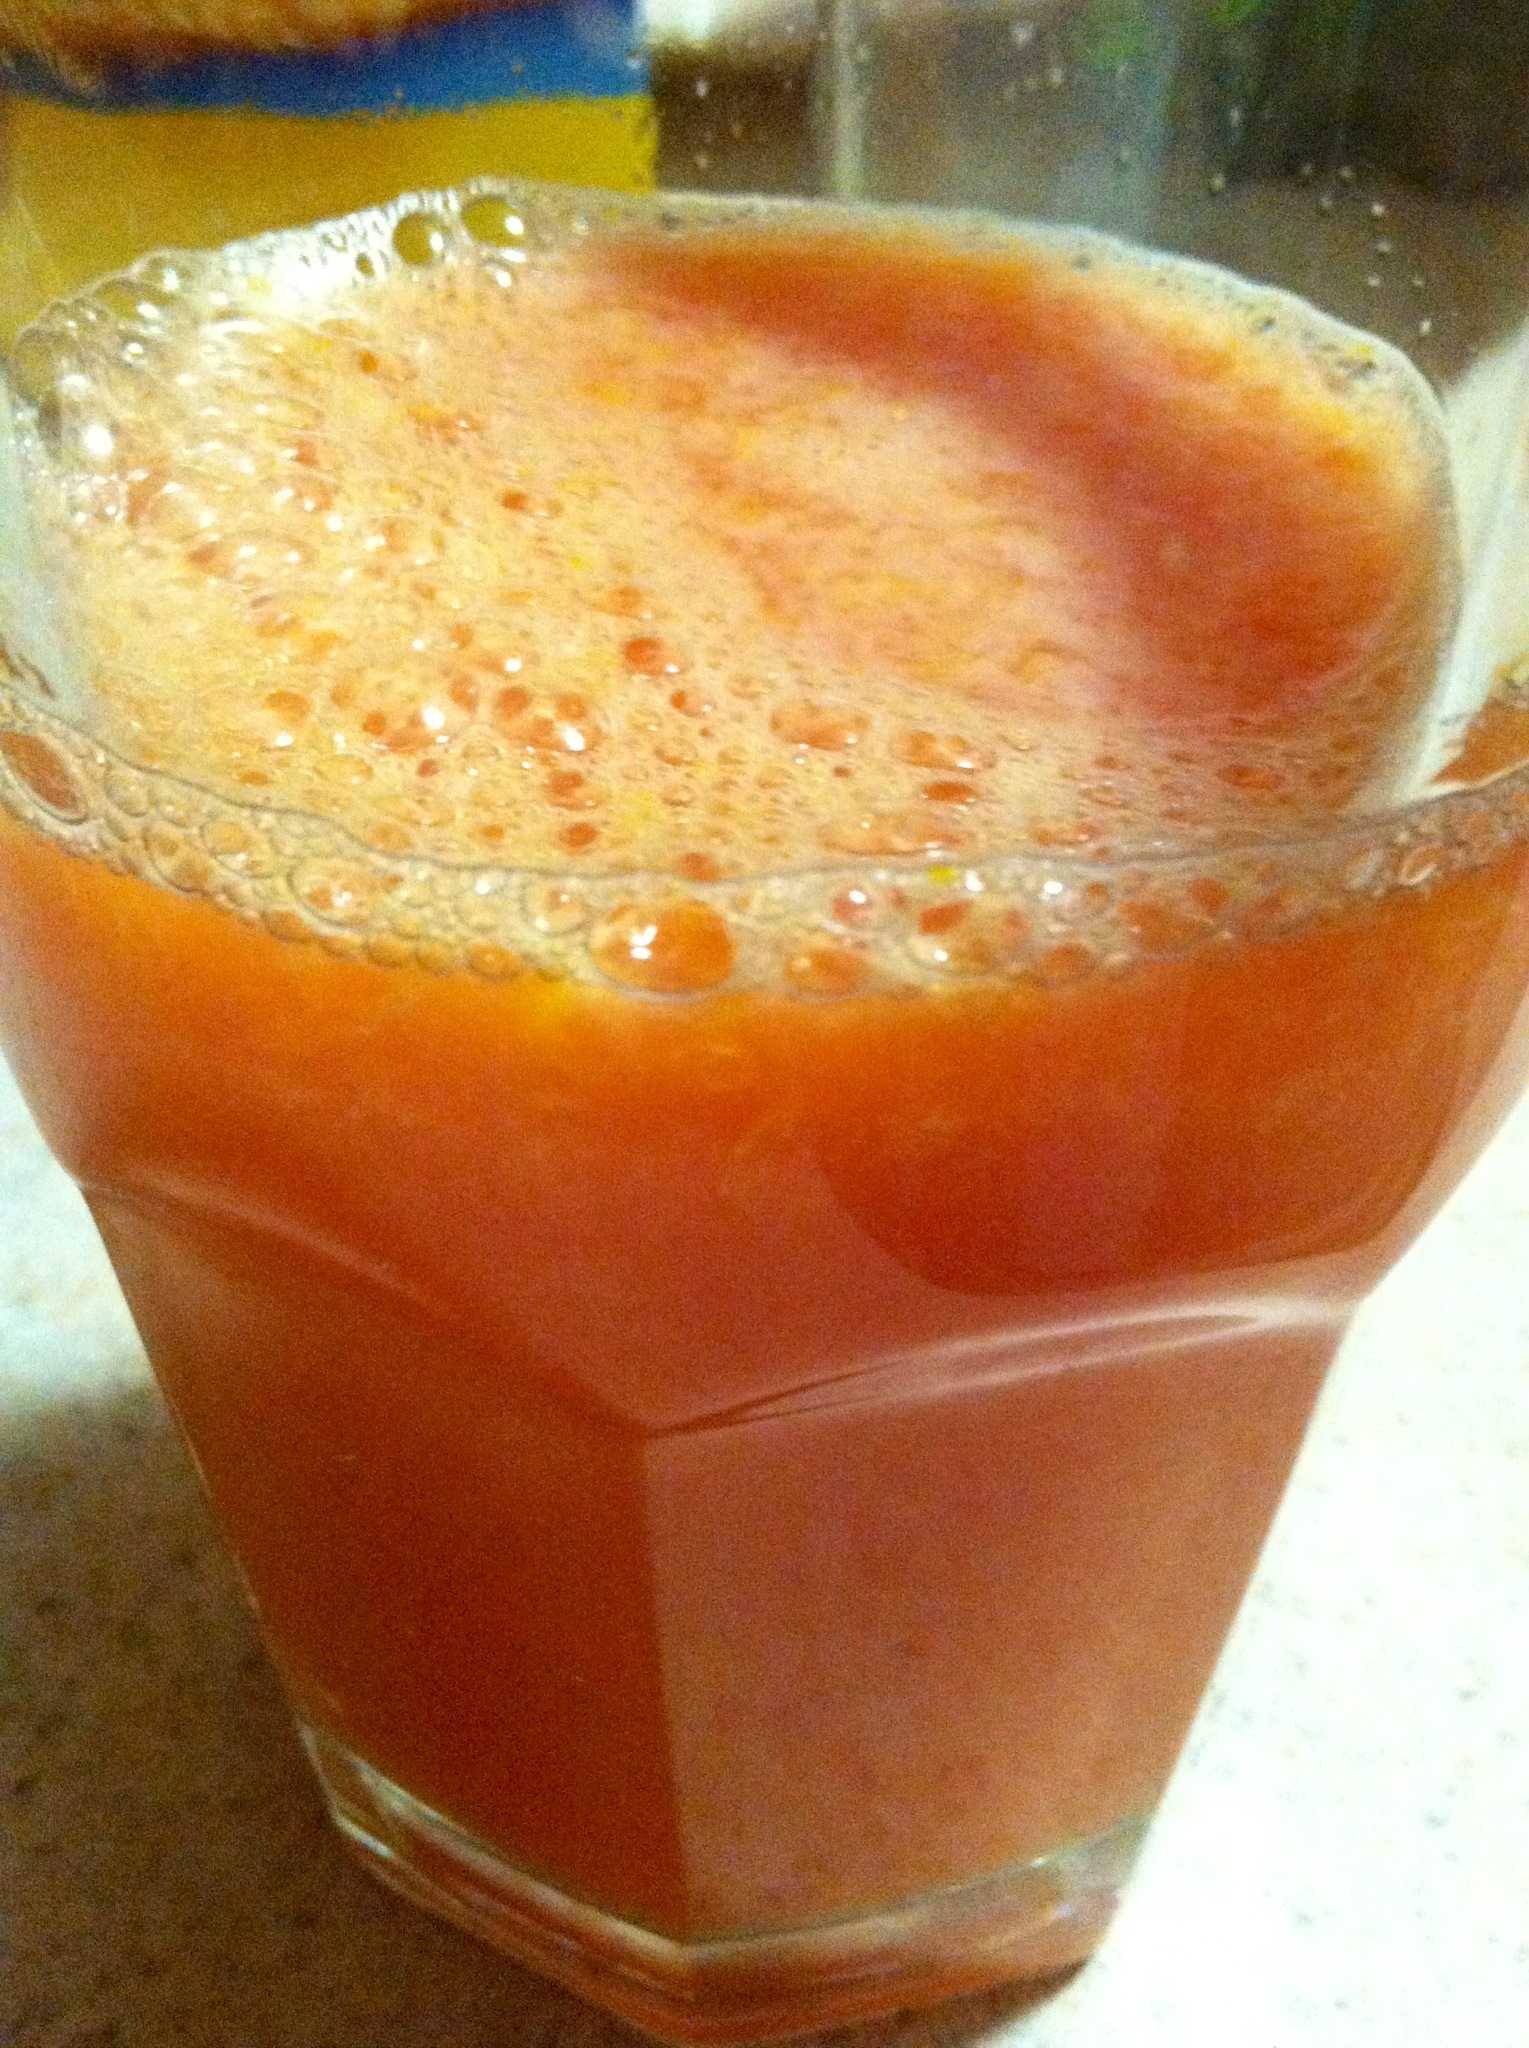
Label: Orange